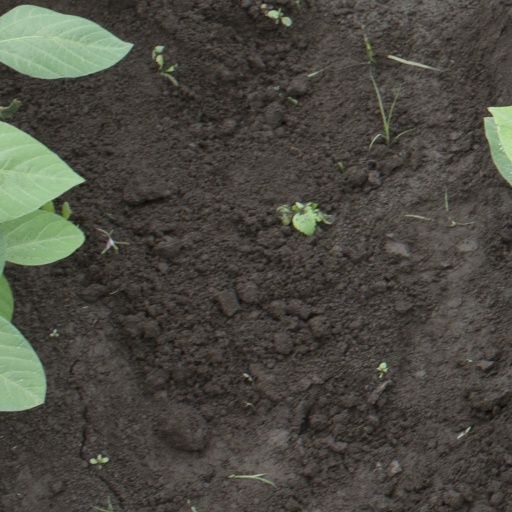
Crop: soybean